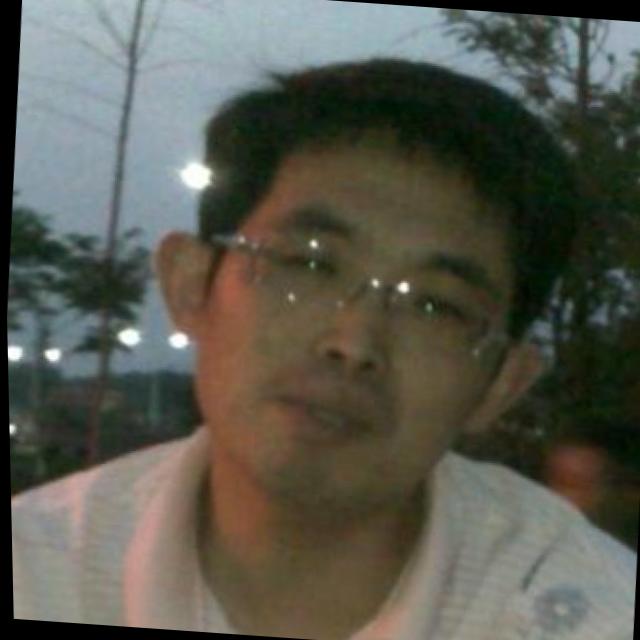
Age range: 21-44